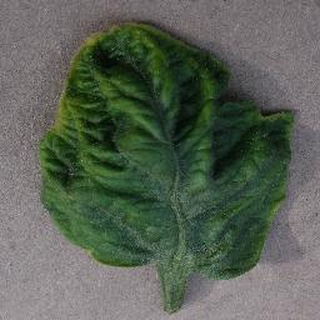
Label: tomato_yellow_leaf_curl_virus